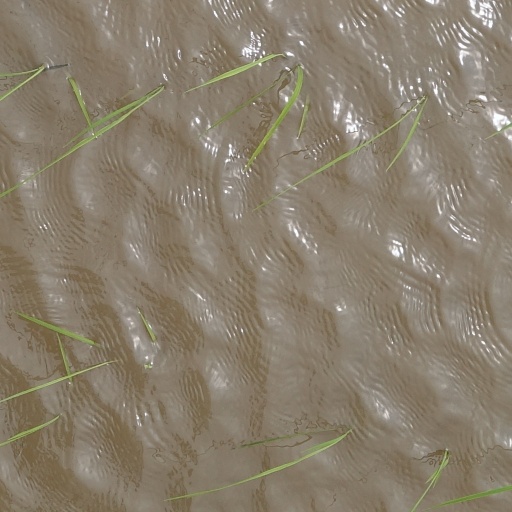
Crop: rice